The Innocents (1961 film)

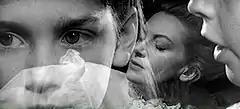
Editor Jim Clark manually crafted elaborate cross dissolves in post-production, merging as many as four images in a single frame

In his 2010 memoir "Dream Repairman", Jim Clark recalled his work as editor on "The Innocents" as "a true collaboration" and that he and Clayton became close friends and regular drinking partners during production, since both were single at the time, and lived near each other. He described "The Innocents" as "a real pleasure to edit, since Jack had a very certain approach to his material, having worked out everything beforehand. He was a perfectionist who left nothing to chance, and was very precise in his approach to work."